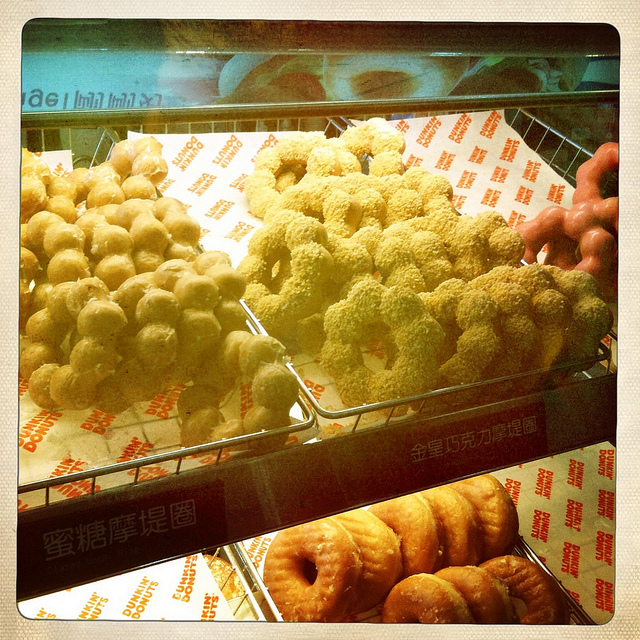
user: Given an image and a question. Answer the question in a short answer. Question: Which of the foods here have the highest saturated fats? Short Answer:
assistant: donuts